Lord of the Lost

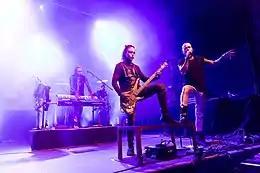
Lord of the Lost at Black Castle Festival 2018

Iron Maiden's Steve Harris personally picked Lord of the Lost to support Iron Maiden on their 2020 European leg of the Legacy of the Beast World Tour but due to the COVID-19 pandemic restrictions, the tour had to be cancelled. The tour was rescheduled and in 2022, Lord of the Lost played as a support act in 17 European cities on Iron Maiden's Legacy of the Beast world tour and gained much recognition. Iron Maiden subsequently renewed this successful collaboration for the European leg of the 2023 The Future Past world tour.